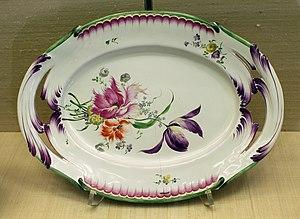
Plat à décor floral, porcelaine, manufacture de Niderviller, période Beyerlé, 1759-1770. Kunstgewerbemuseum, à Berlin.